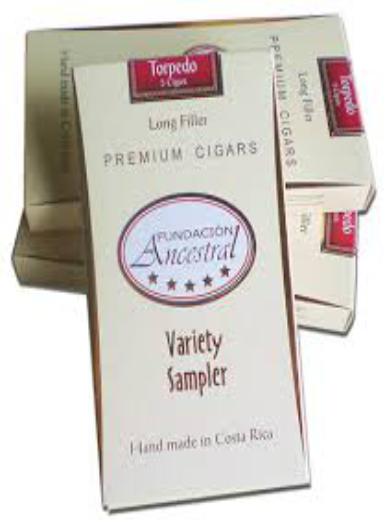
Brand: Fundacion Ancestral
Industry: Necessities